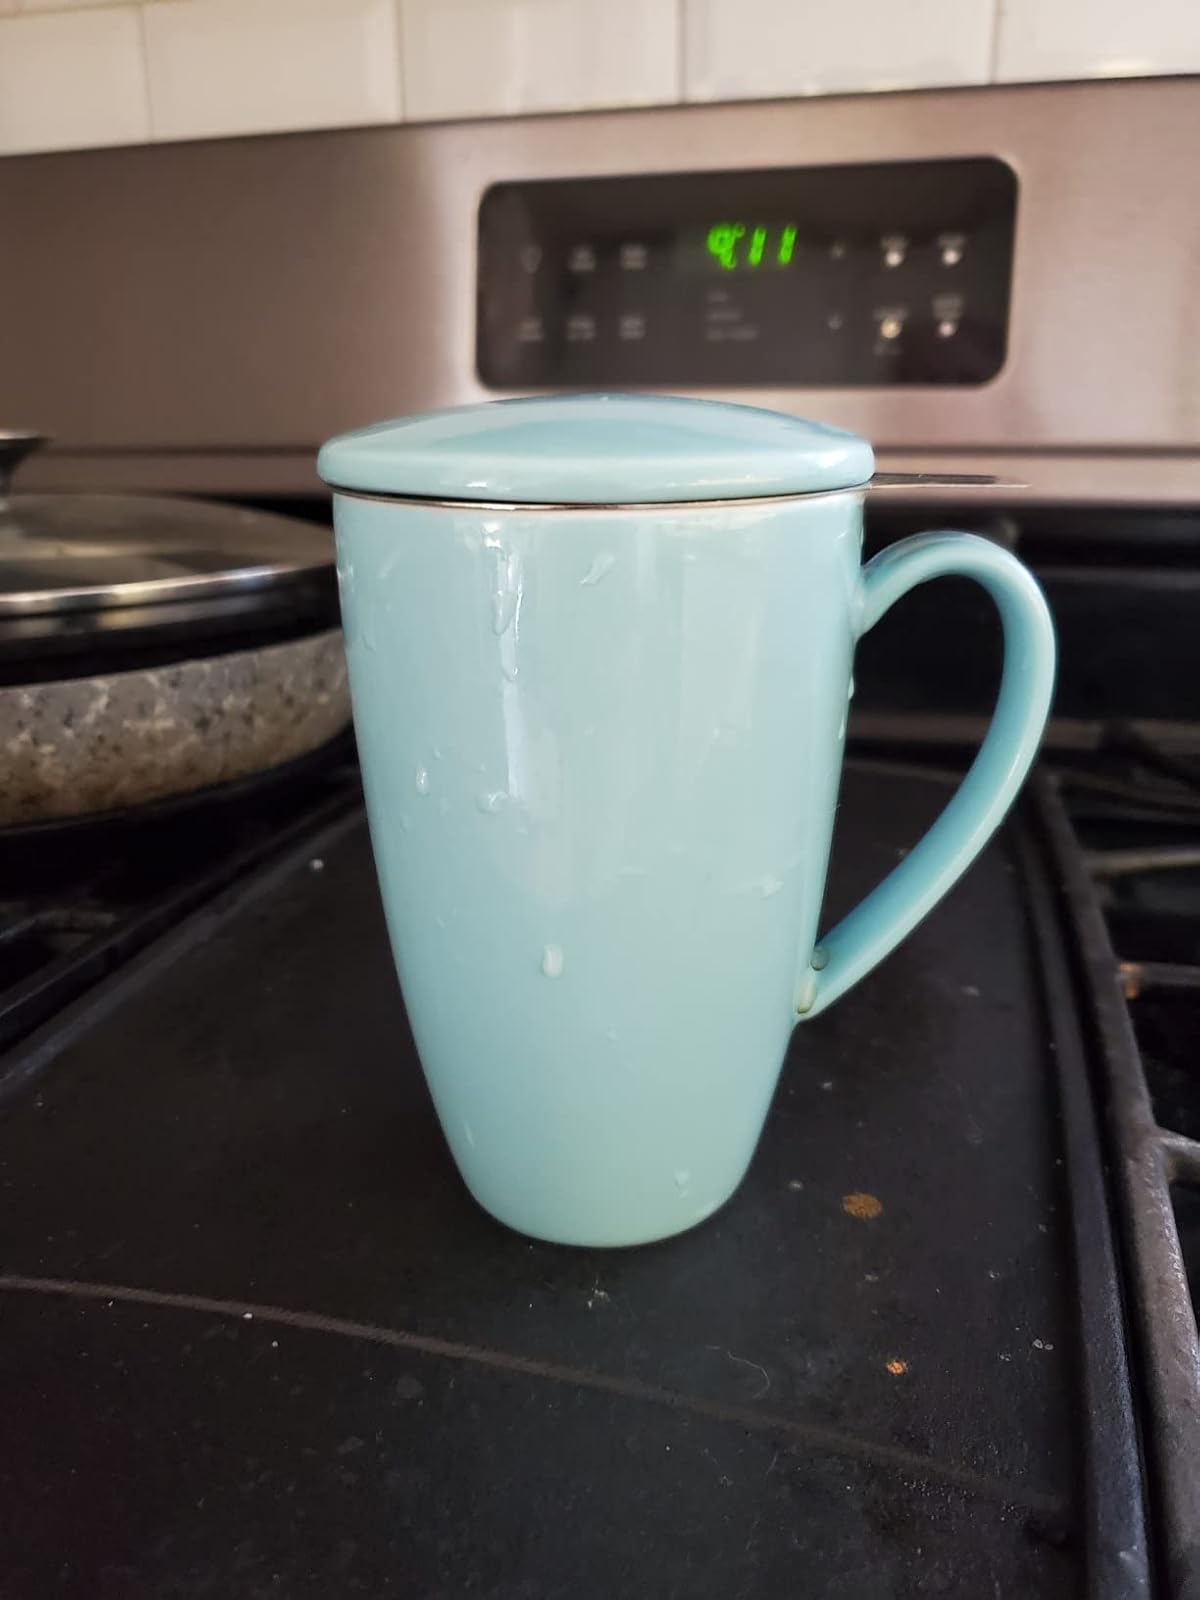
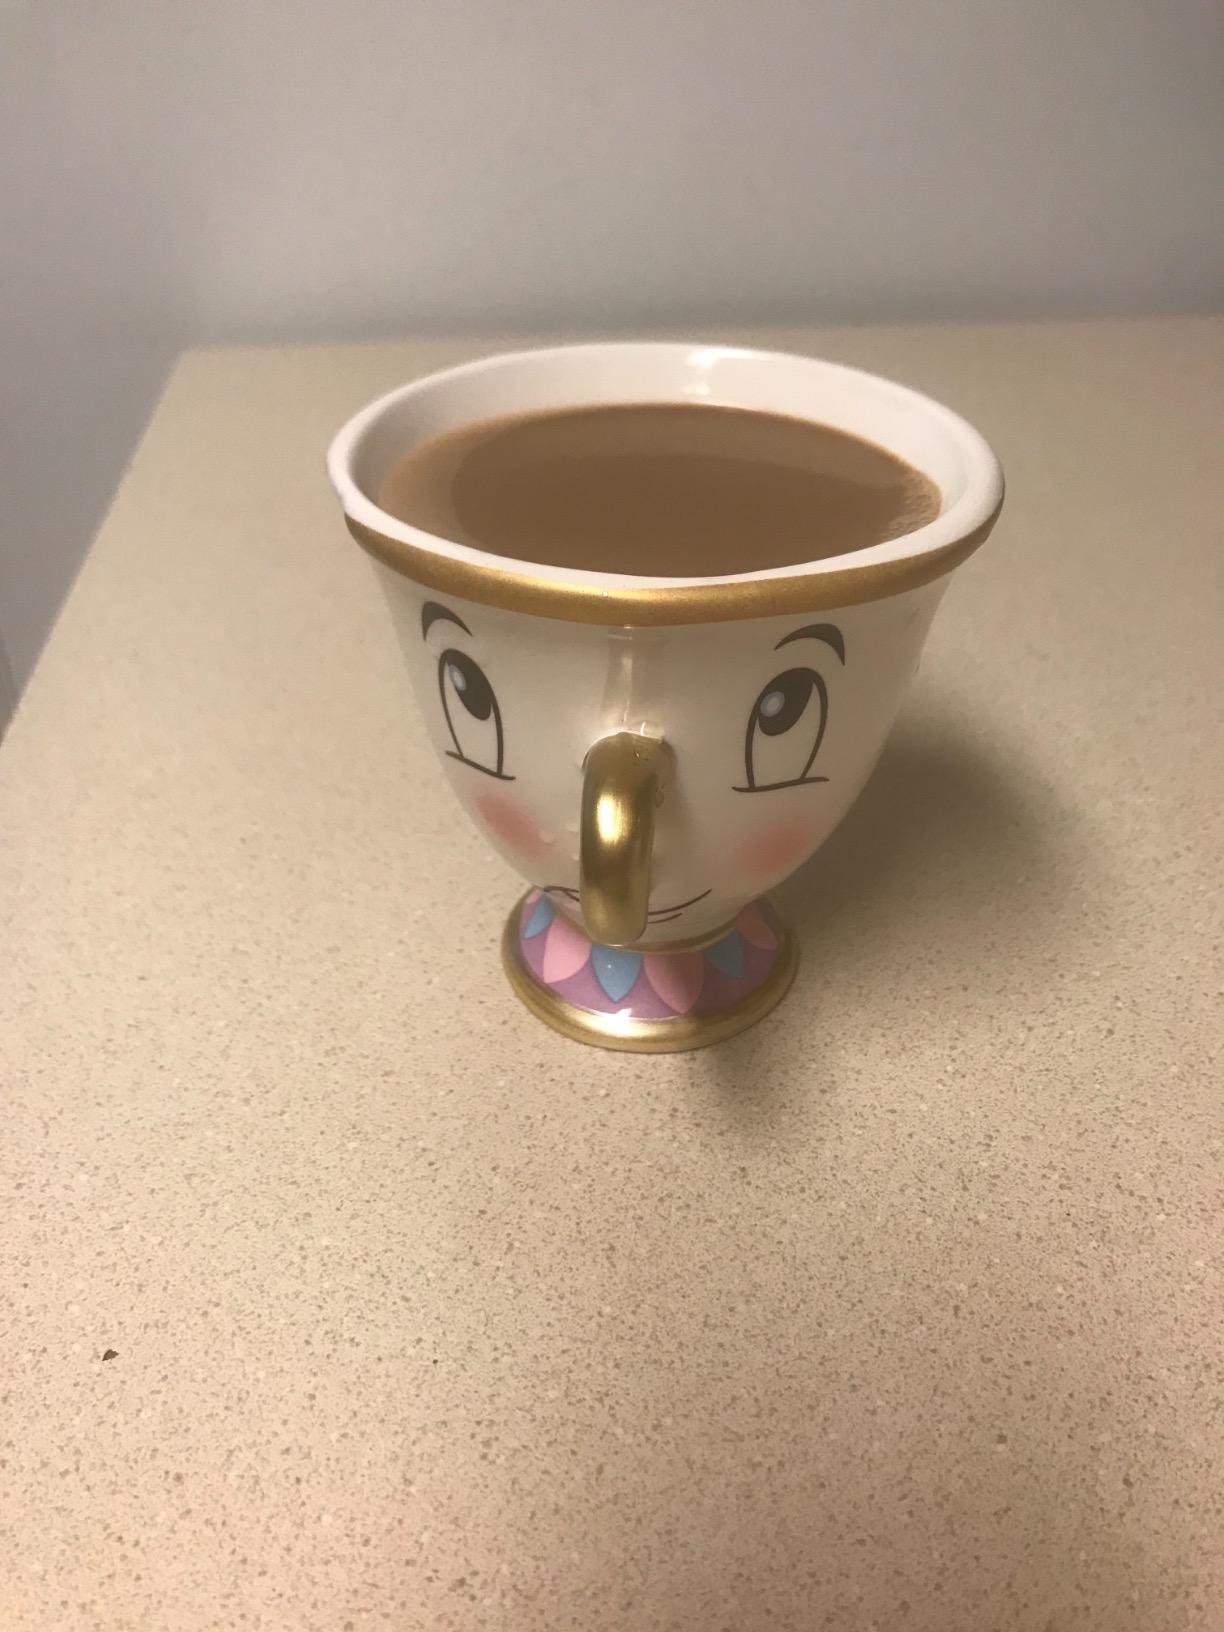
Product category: items_mug
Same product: no